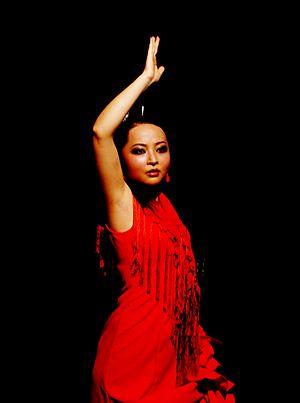
Photo de la danseuse de Flamenco Mari-Zhen
Zhen Zhao est une danseuse et chanteuse d'origine chinoise, née le 6 octobre 1979 dans la province de Hunan et domiciliée à Pékin. Elle enseigne le flamenco.